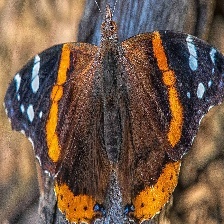
Species: RED ADMIRAL
Butterfly family (ImageNet category): admiral